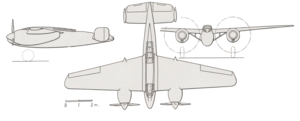
Plan 3-vues du Hanriot H.220 (SNCAC NC.600)
Le Hanriot SNCAC NC-600 est un avion militaire de la Seconde Guerre mondiale, d'origine française, réalisé à 2 exemplaires avant l'abandon du programme, ordonné par l'état-major de l'Armée de l'air en raison de la situation désespérée de la France en mai-juin 1940.